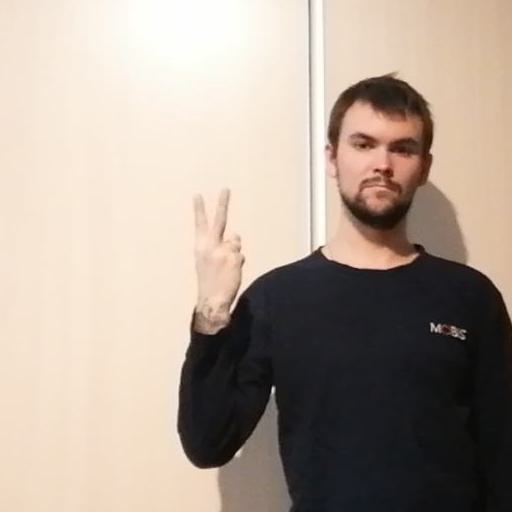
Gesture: peace_inverted